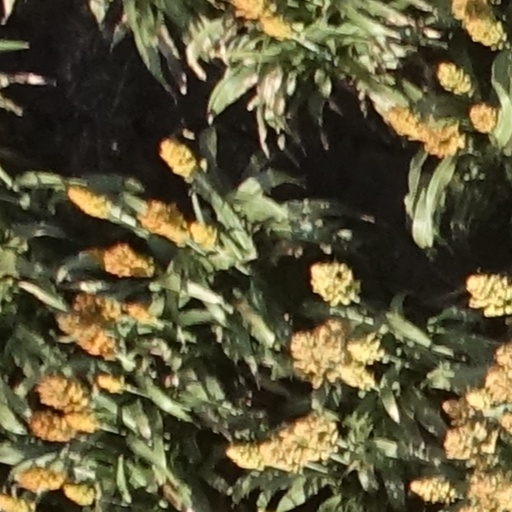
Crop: sorghum